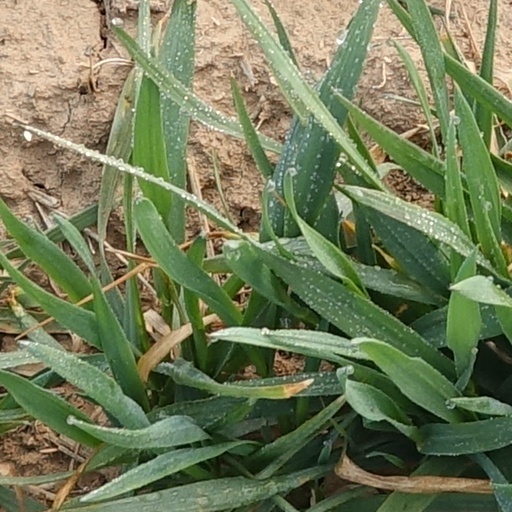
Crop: wheat